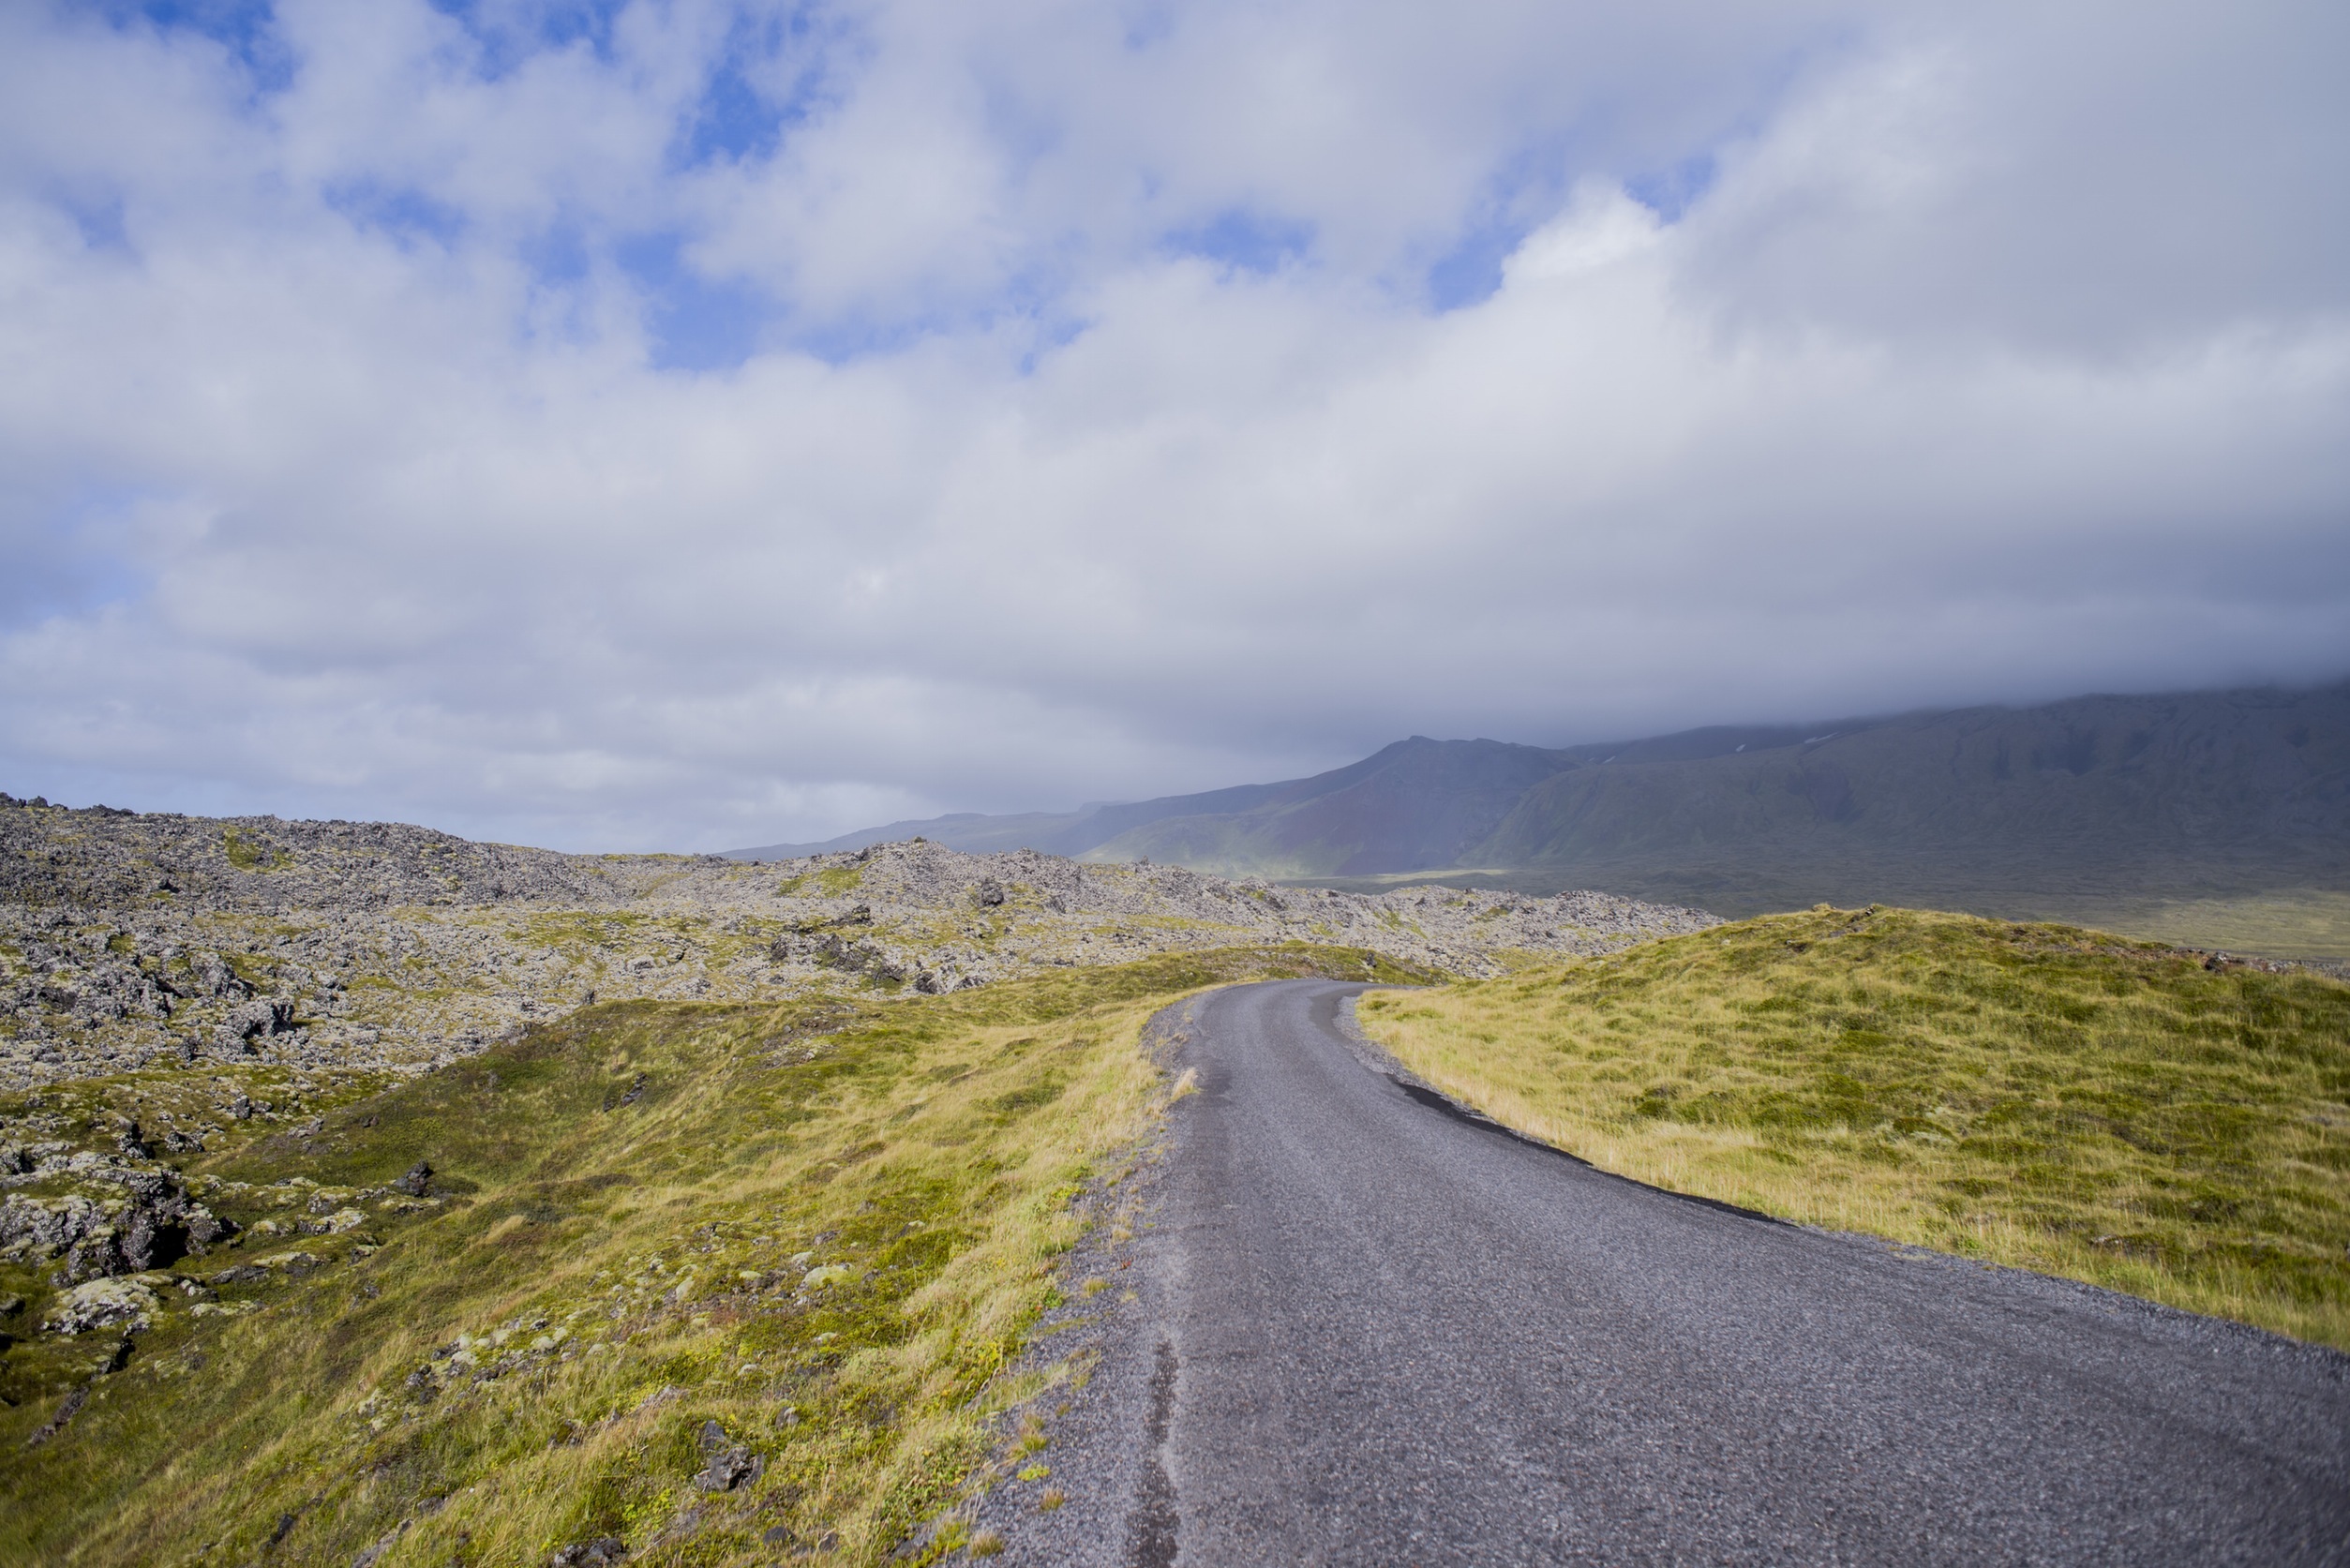
landscape, nature, grass, horizon, wilderness, mountain, cloud, sky, road, trail, meadow, prairie, countryside, hill, highway, valley, mountain range, country, asphalt, travel, dirt road, rural, scenic, journey, empty, freedom, route, highland, ridge, cloudscape, grassland, infrastructure, plateau, way, fell, loch, ecosystem, destination, rural area, landform, mountain pass, geographical feature, mountainous landforms